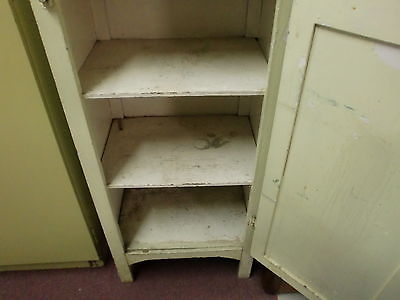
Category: cabinet